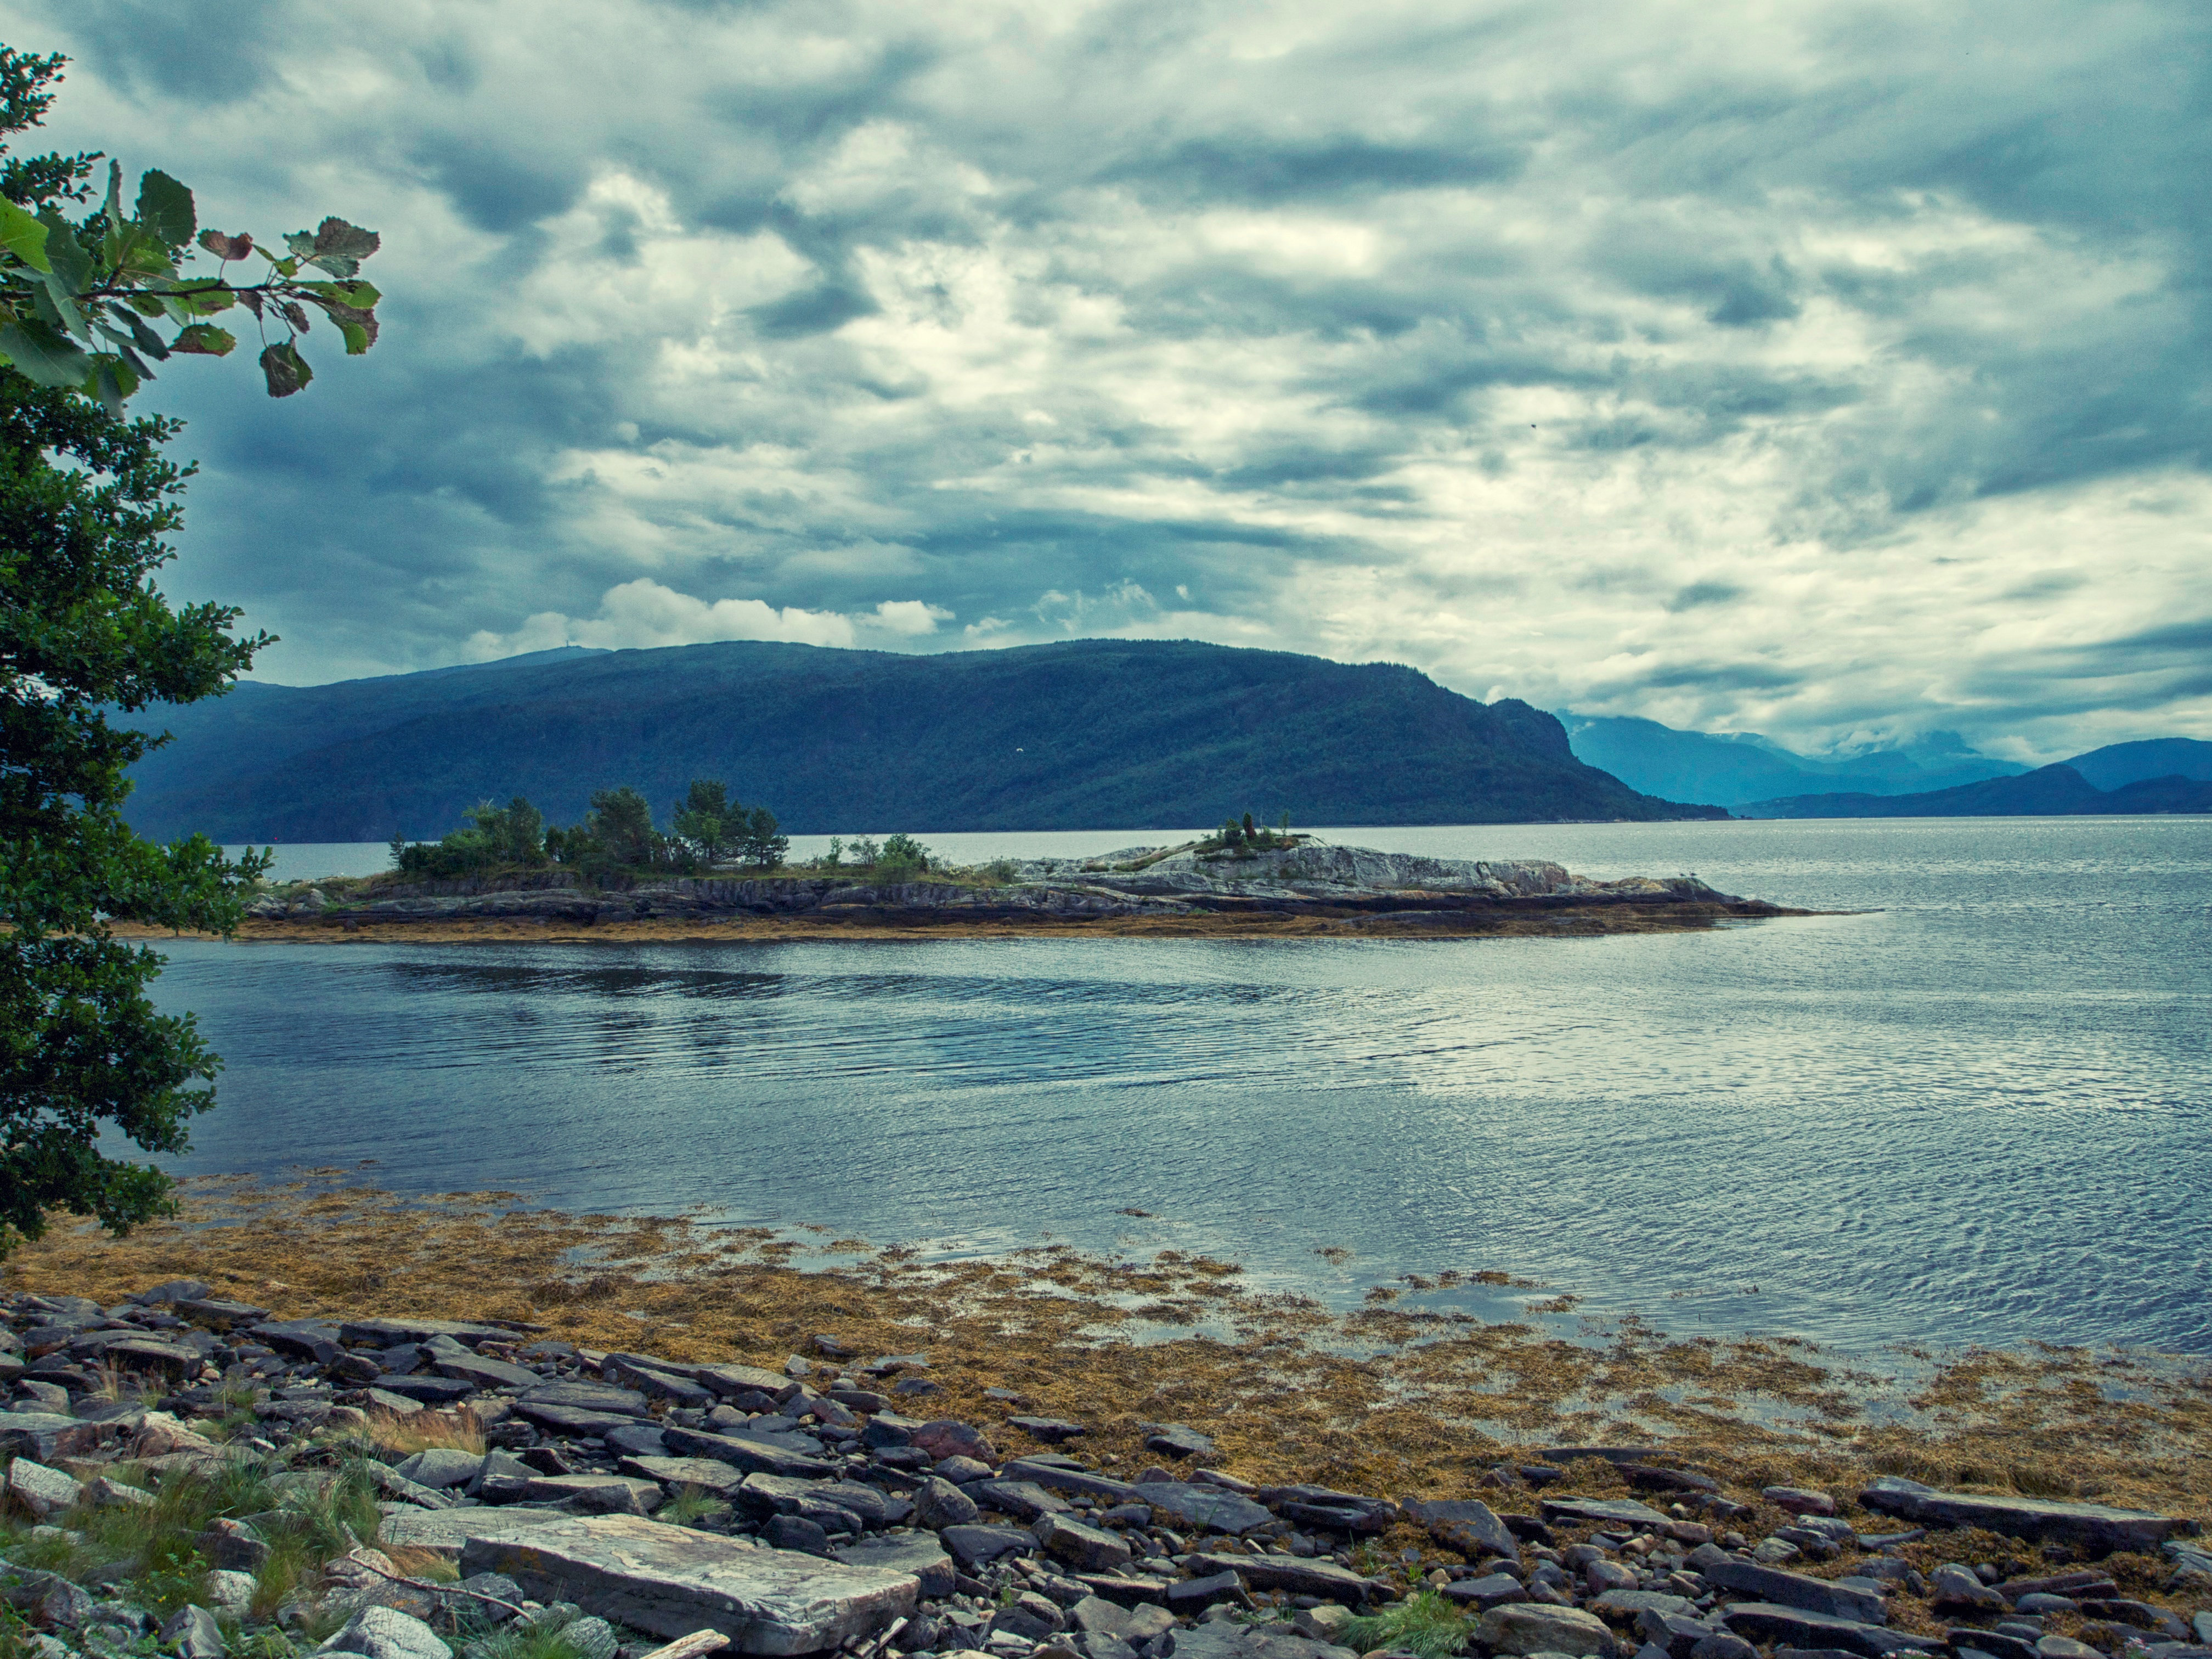
beach, landscape, sea, coast, water, ocean, horizon, mountain, cloud, sky, shore, lake, vacation, cove, reflection, lagoon, bay, reservoir, body of water, loch